Gentilly station

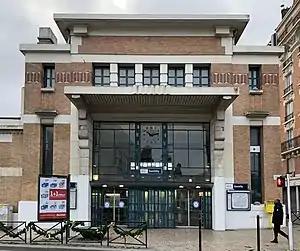
Entrance to the station

Gentilly station is a station on the line B of the Réseau Express Régional, a hybrid suburban commuter and rapid transit line. It is named after the city of Gentilly where the station is located.